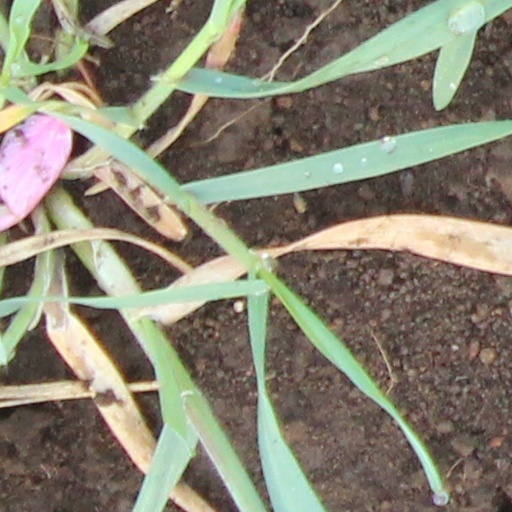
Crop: wheat